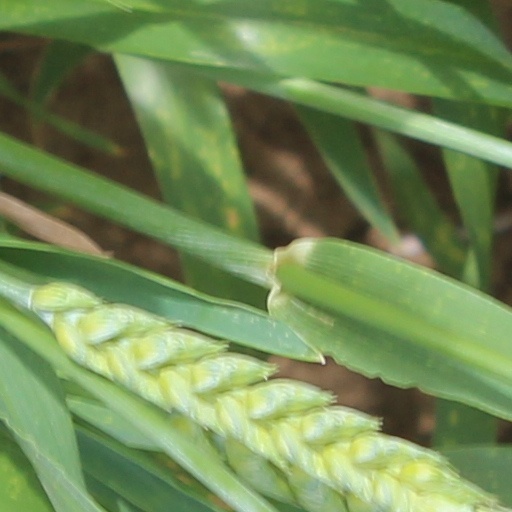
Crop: wheat